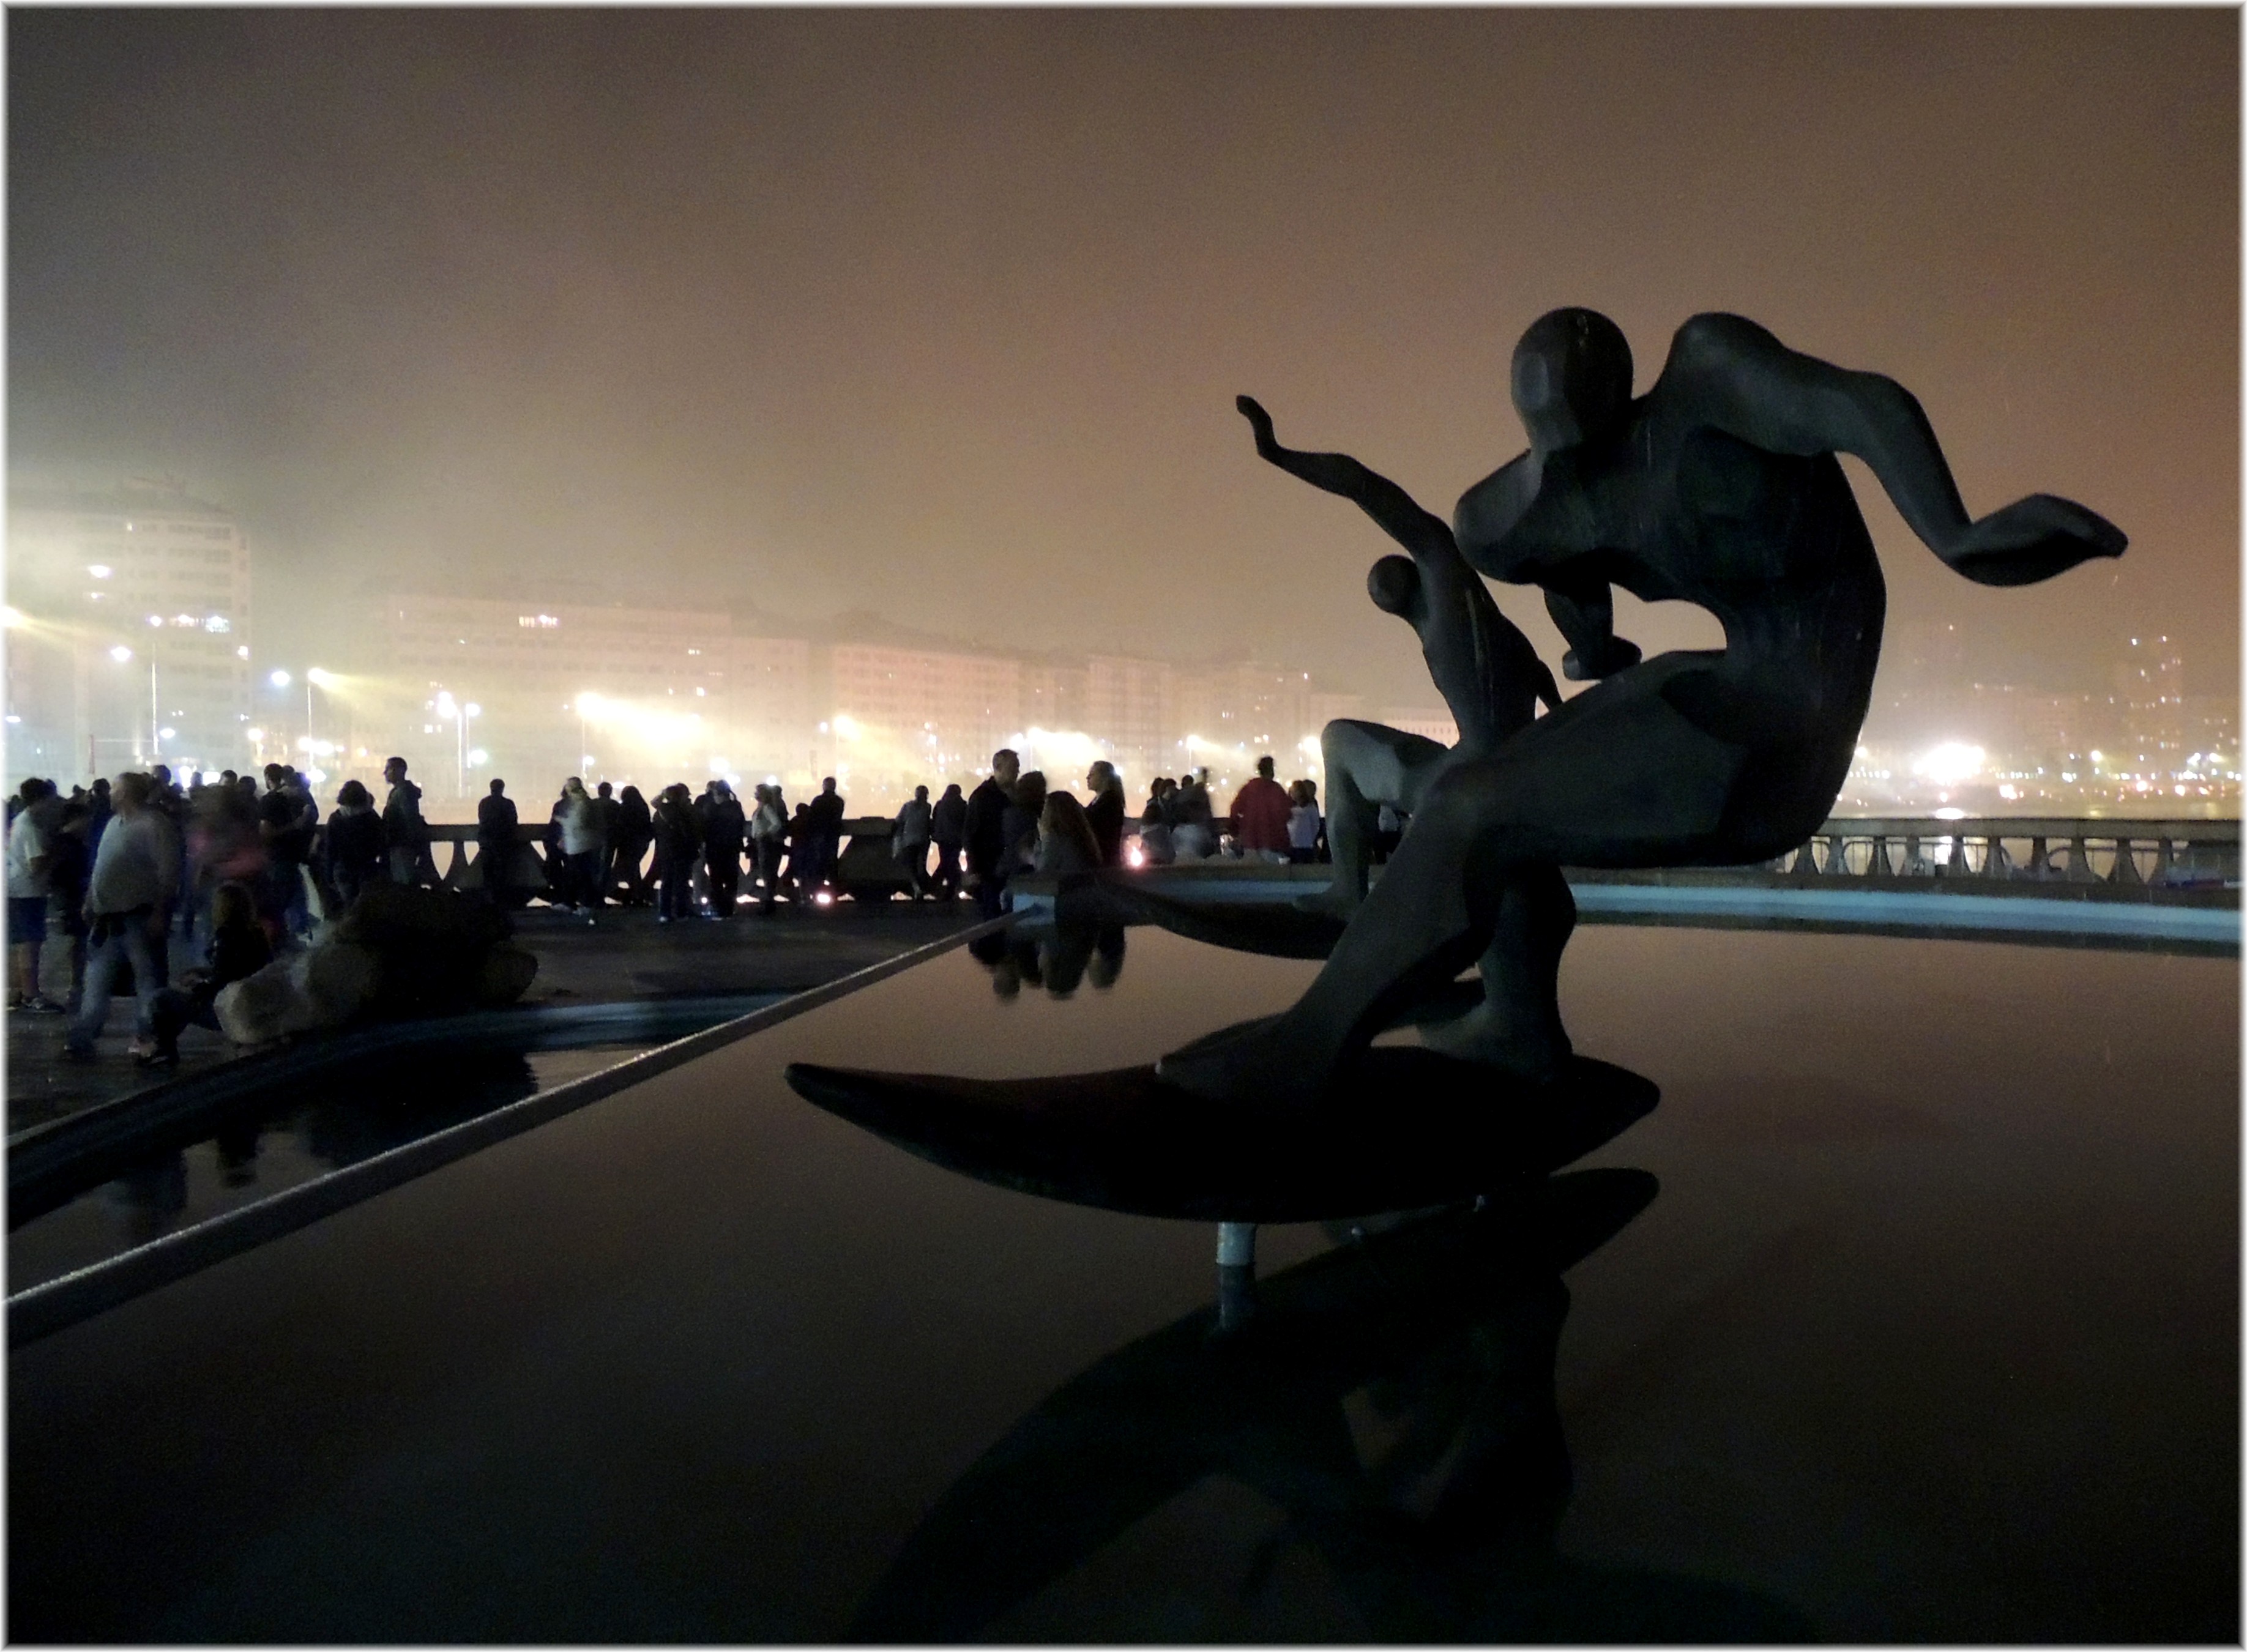
statue, art, image, screenshot